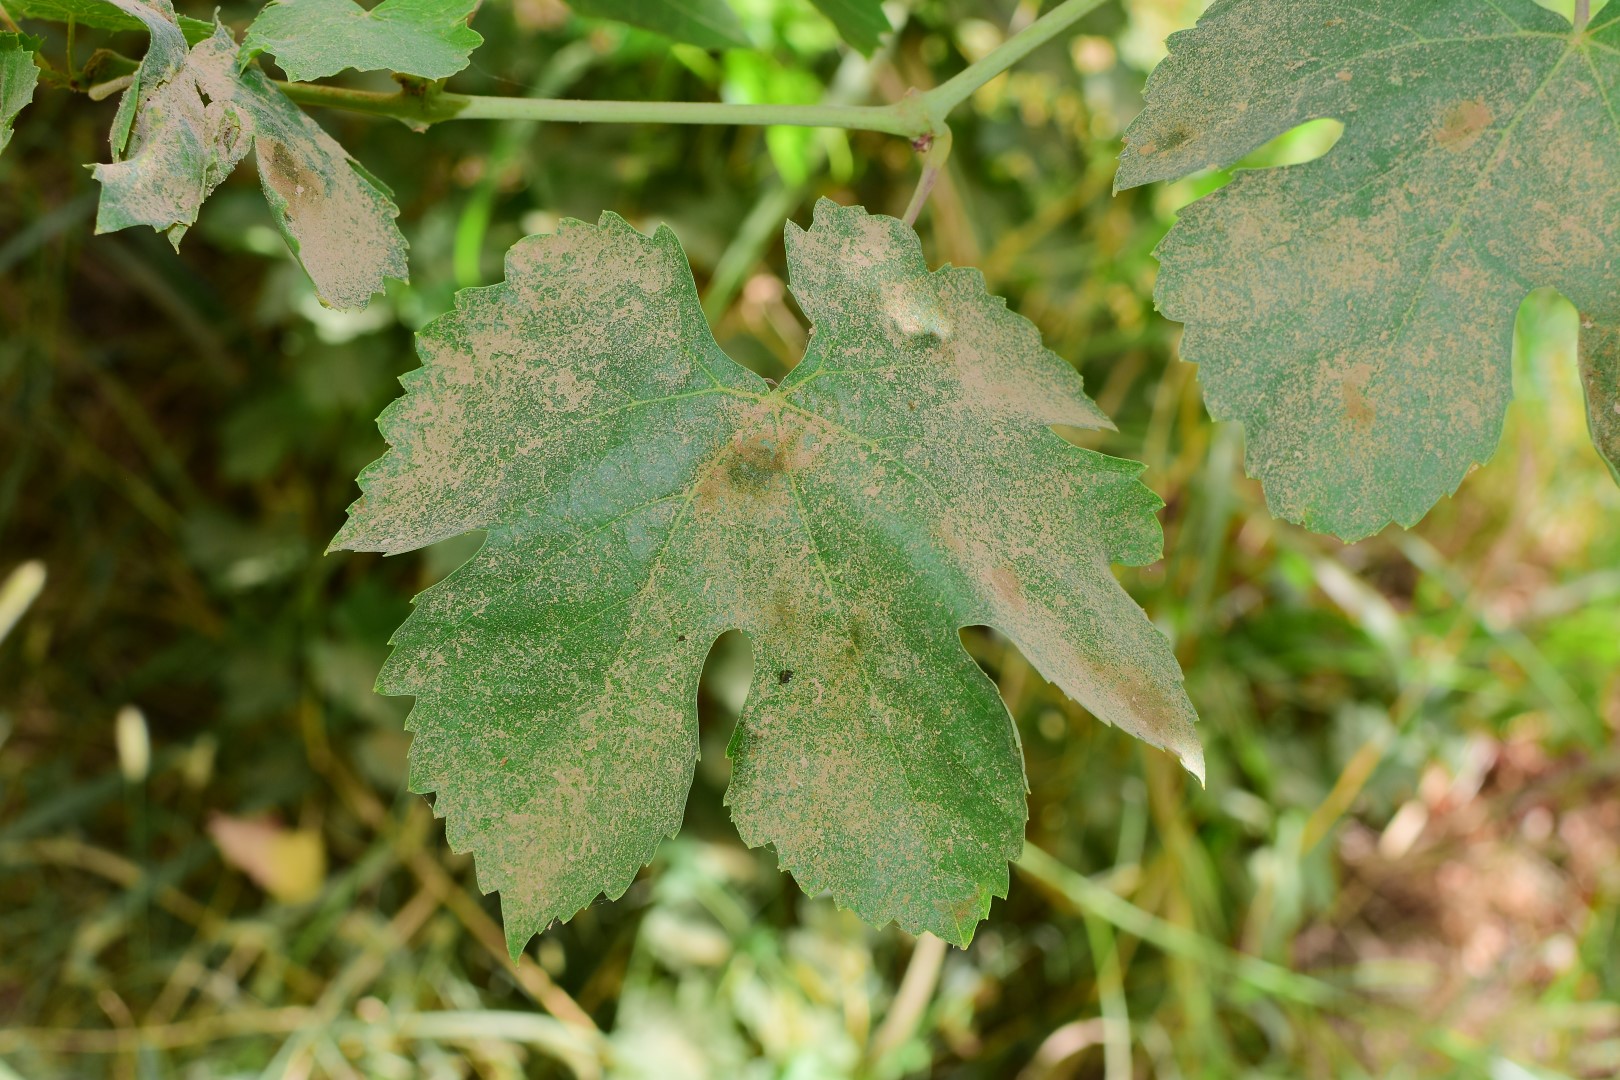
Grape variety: Thompson Seedless